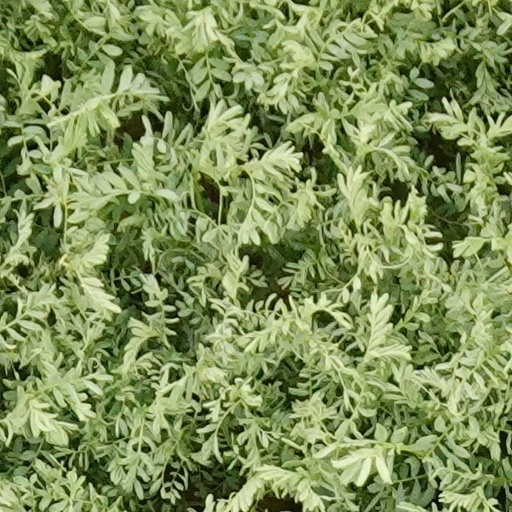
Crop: wheat